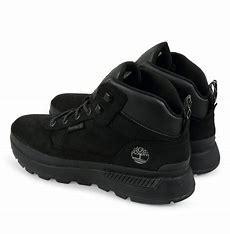
Brand: Timberland
Model: Field